Milwaukee Formation

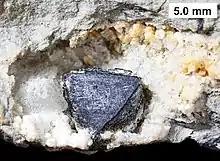
Geodized brachiopod fossil lined with calcite with a single crystal of sphalerite

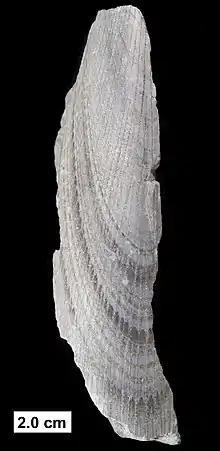
Fin spine of the ptyctodont placoderm "Gamphacanthus", showing color patterns

Other taphonomic phenomena often found in the Milwaukee Formation are geodization of shelly fossils, corals, bryozoans, and echinoderms, and preservation of color patterns in certain brachiopods, trilobites, and fin spines of fish.